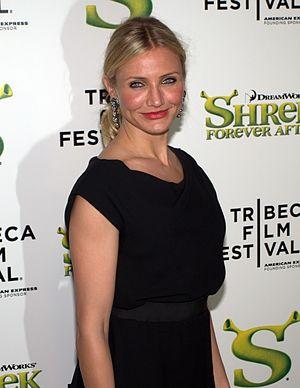
Cameron Diaz Madden /ˈkæm.ɹən ˈdi.az/, née le 30 août 1972 à San Diego en Californie, est une actrice américaine d'origine cubaine et espagnole ainsi que anglaise, néerlandaise et allemande.